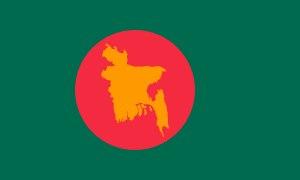
Le drapeau du Bangladesh est le drapeau national de la République populaire du Bangladesh. Il est vert frappé d'un disque rouge.
La proclamation d'indépendance du Bangladesh a eu lieu le 26 mars 1971 au début de la guerre de libération du Bangladesh par Bangabandhu Sheikh Mujibur Rahman. Plus tard, le 27 mars, la déclaration a été diffusée à la radio par le major Ziaur Rahman. Le 10 avril, le Gouvernement provisoire du Bangladesh a publié une proclamation sur la base de la déclaration précédente et a établi une constitution provisoire pour le mouvement indépendantiste.
Le cyclone de Bhola fut le cyclone tropical le plus meurtrier de l'histoire écrite, en plus d'être parmi les catastrophes naturelles les plus importantes des temps modernes. Il s'abattit sur le Bangladesh, alors Pakistan oriental, et l'État du Bengale-Occidental en Inde les 12 et 13 novembre 1970.